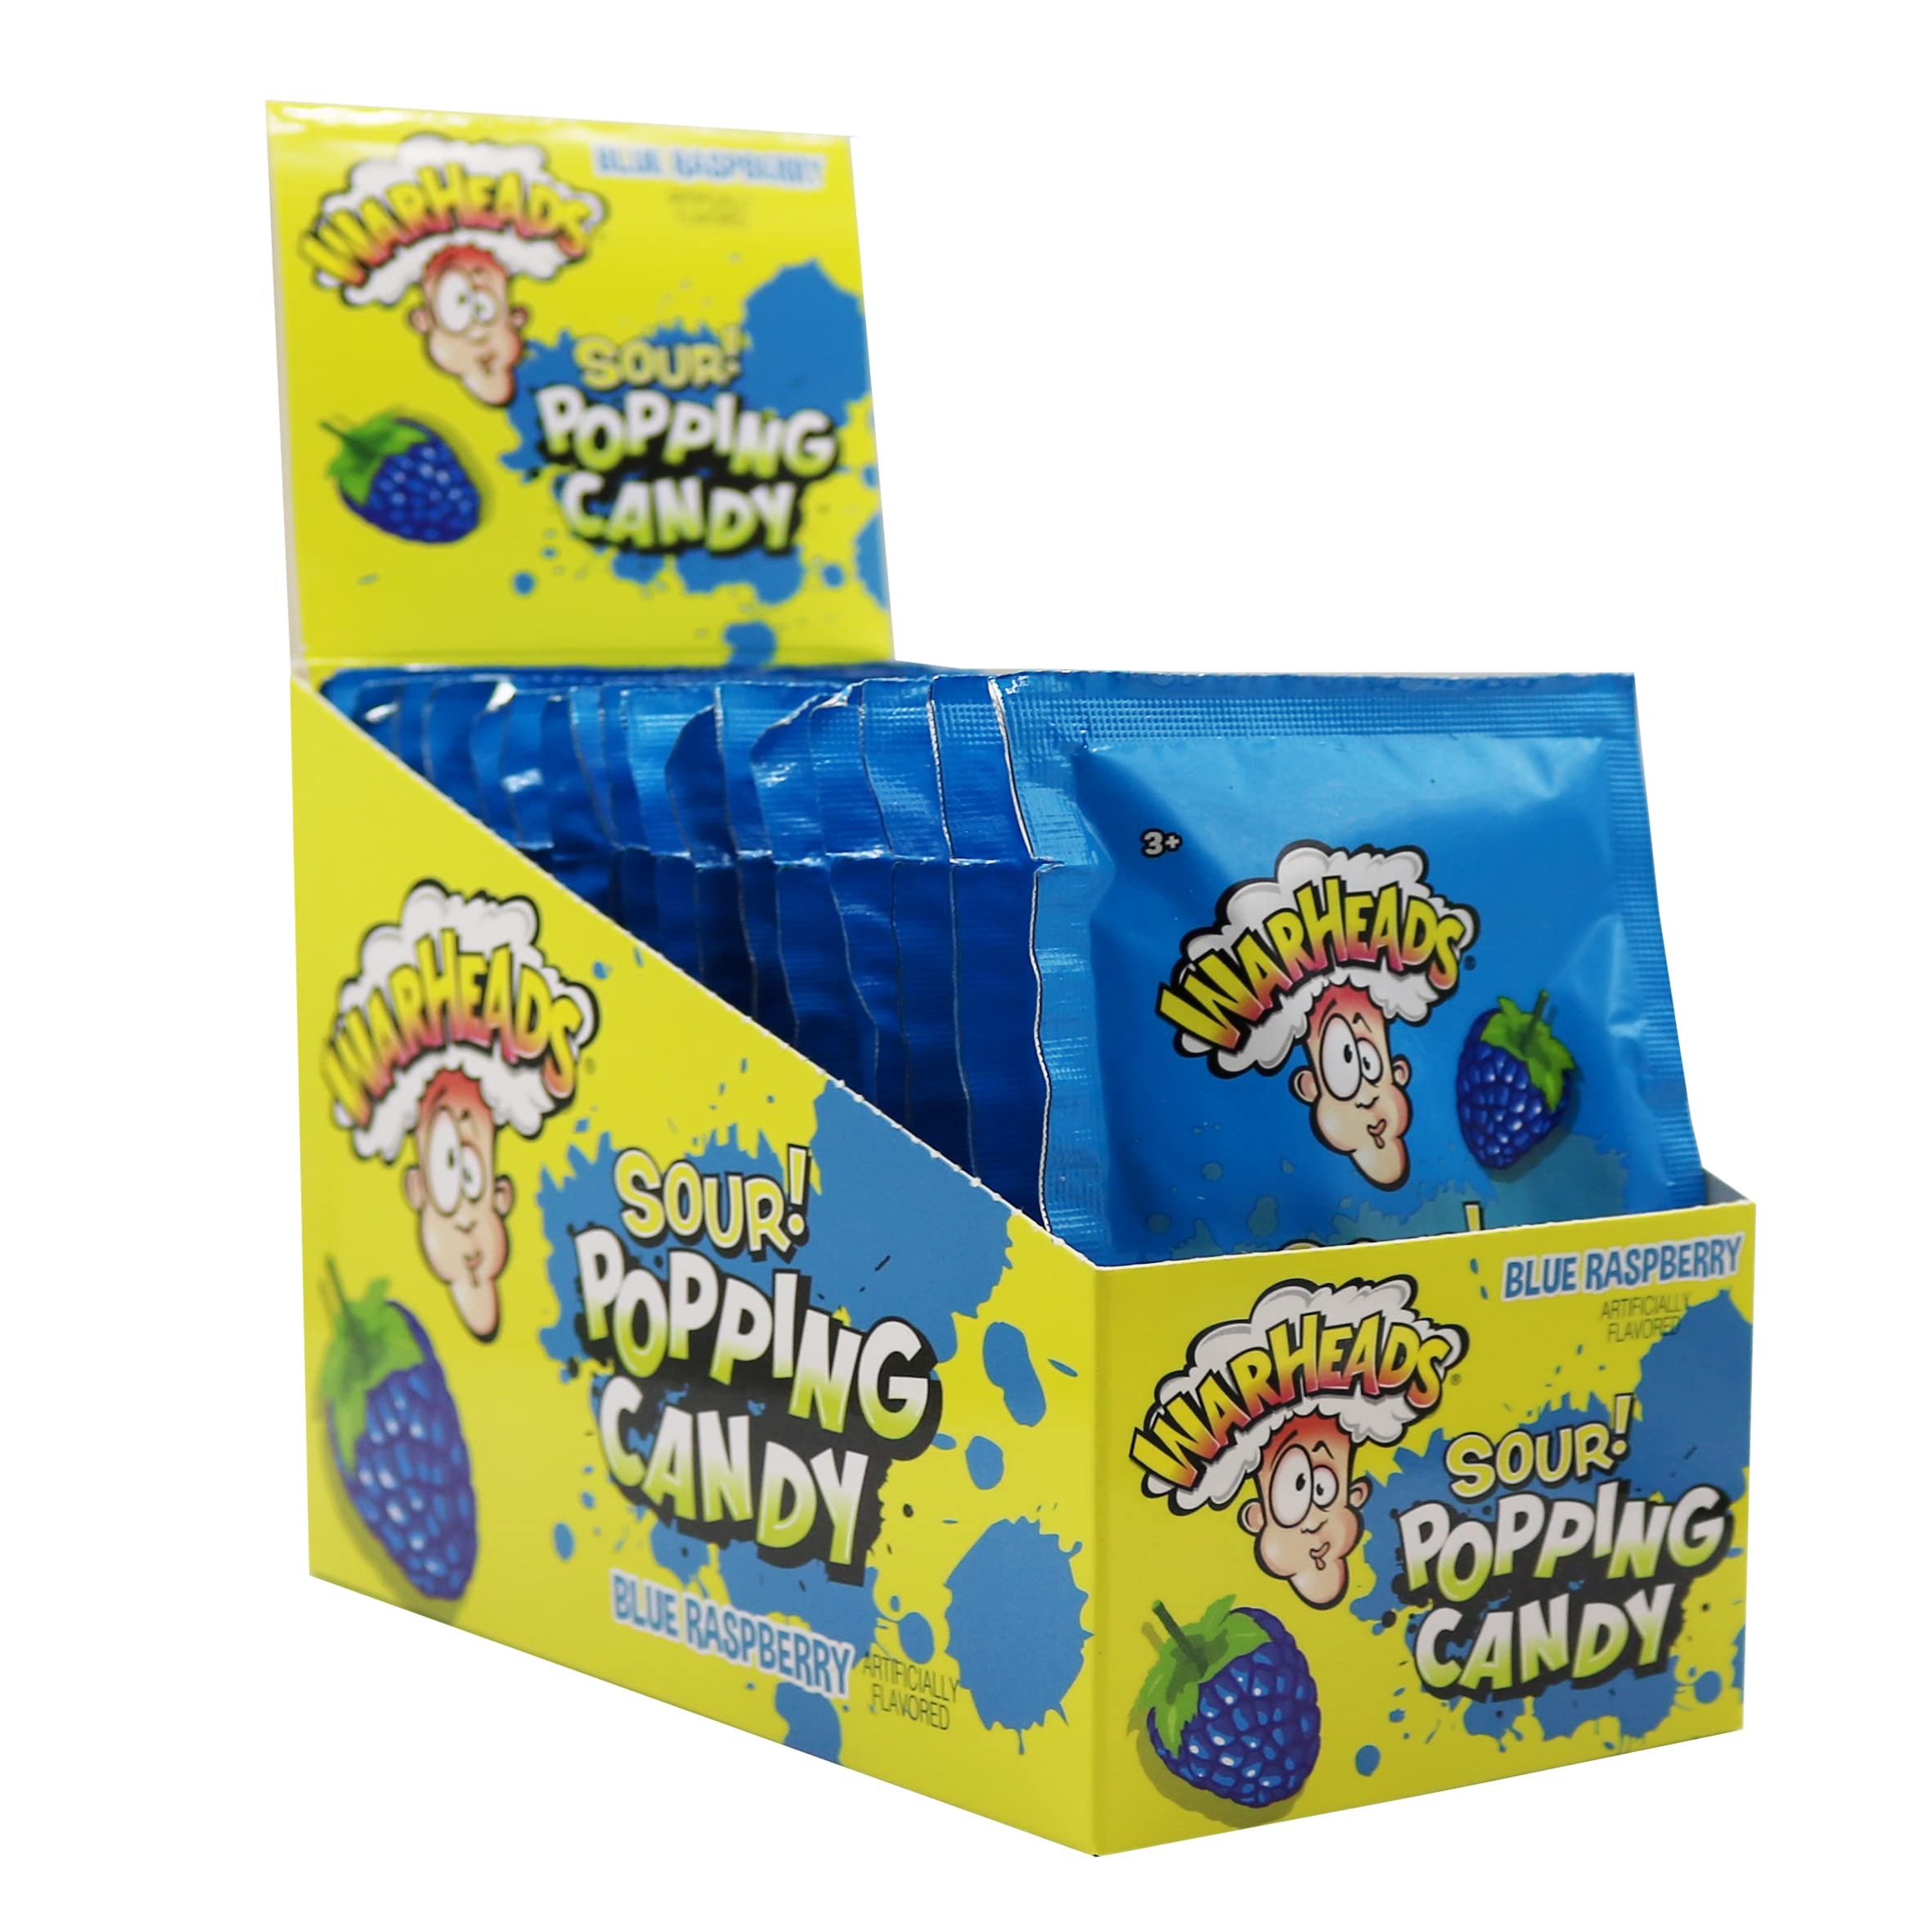
Item Name: Warhead Popping Candy, Sour Pop Rocks Candy 0.33 Oz (Pack Of 20) (Blue Raspberry)
Value: 6.6
Unit: Ounce

Price: 21.74